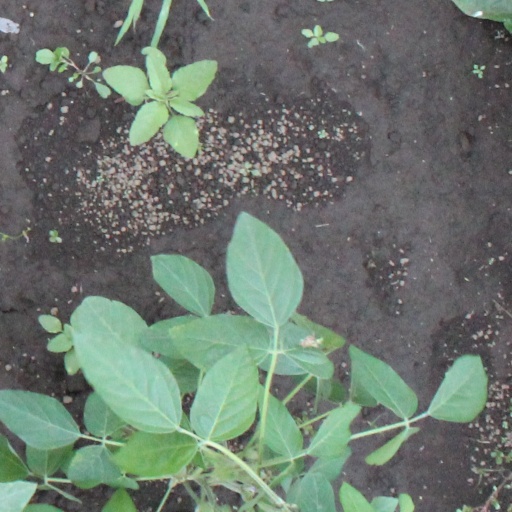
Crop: soybean